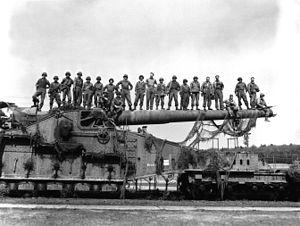
L'artillerie lourde sur voie ferrée a été créée afin d'utiliser des canons de très gros calibre à une époque où les solutions sur route ne permettaient pas de transporter des masses importantes. Les canons et mortiers sur rail permettaient de tirer des calibres importants. L'artillerie lourde sur voie ferrée a majoritairement été employée pendant les Première et Seconde Guerre mondiale.